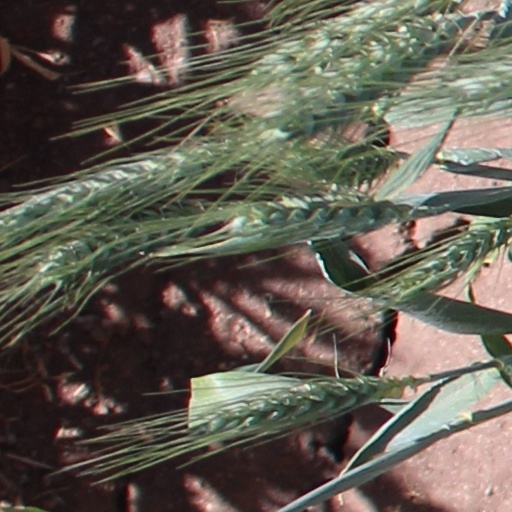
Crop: wheat